Ronnie Schell

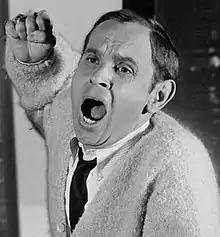
Schell in "Good Morning World", 1967

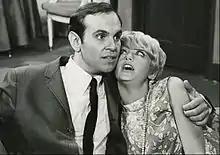
Ronnie Schell and Goldie Hawn in "Good Morning World" (1967)

Ronald Ralph Schell (born December 23, 1931) is an American actor and stand-up comedian. He appeared on the May 28, 1959, episode of the TV quiz show "You Bet Your Life", hosted by Groucho Marx. Schell demonstrated a comic barrage of beatnik jive talk. As a stand-up comedian, he first developed his act at the hungry i nightclub in San Francisco, California, and is heard (presumably as the opening act) introducing the Kingston Trio at the start of the group's 1962 College Concert album. Schell is probably best known for his 1960s television role as Duke Slater in "Gomer Pyle, U.S.M.C."